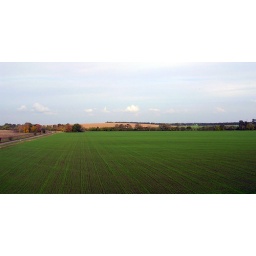
autumn green field in Ukraine